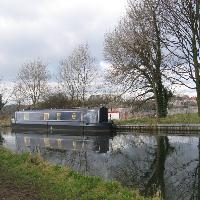
Weather: cloudy or overcast